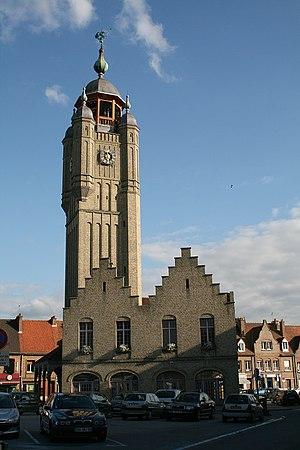
Beffroi reconstruit en 1961 à Bergues , commune française du département du Nord dans les Hauts-de-France.
Bergues, anciennement Bergues-Saint-Winoc, est une commune française, située dans le département du Nord en région Hauts-de-France. Historiquement, la ville et ses alentours ont appartenu au comté de Flandre et relèvent de la zone linguistique flamande.
Bienvenue chez les Ch'tis est un film français réalisé par Dany Boon, sorti le 20 février 2008 dans le Nord-Pas-de-Calais et dans quelques salles de la Somme, le 27 février dans le reste de la France, en Belgique et en Suisse, un jour après au Luxembourg, et le 25 juillet au Canada.